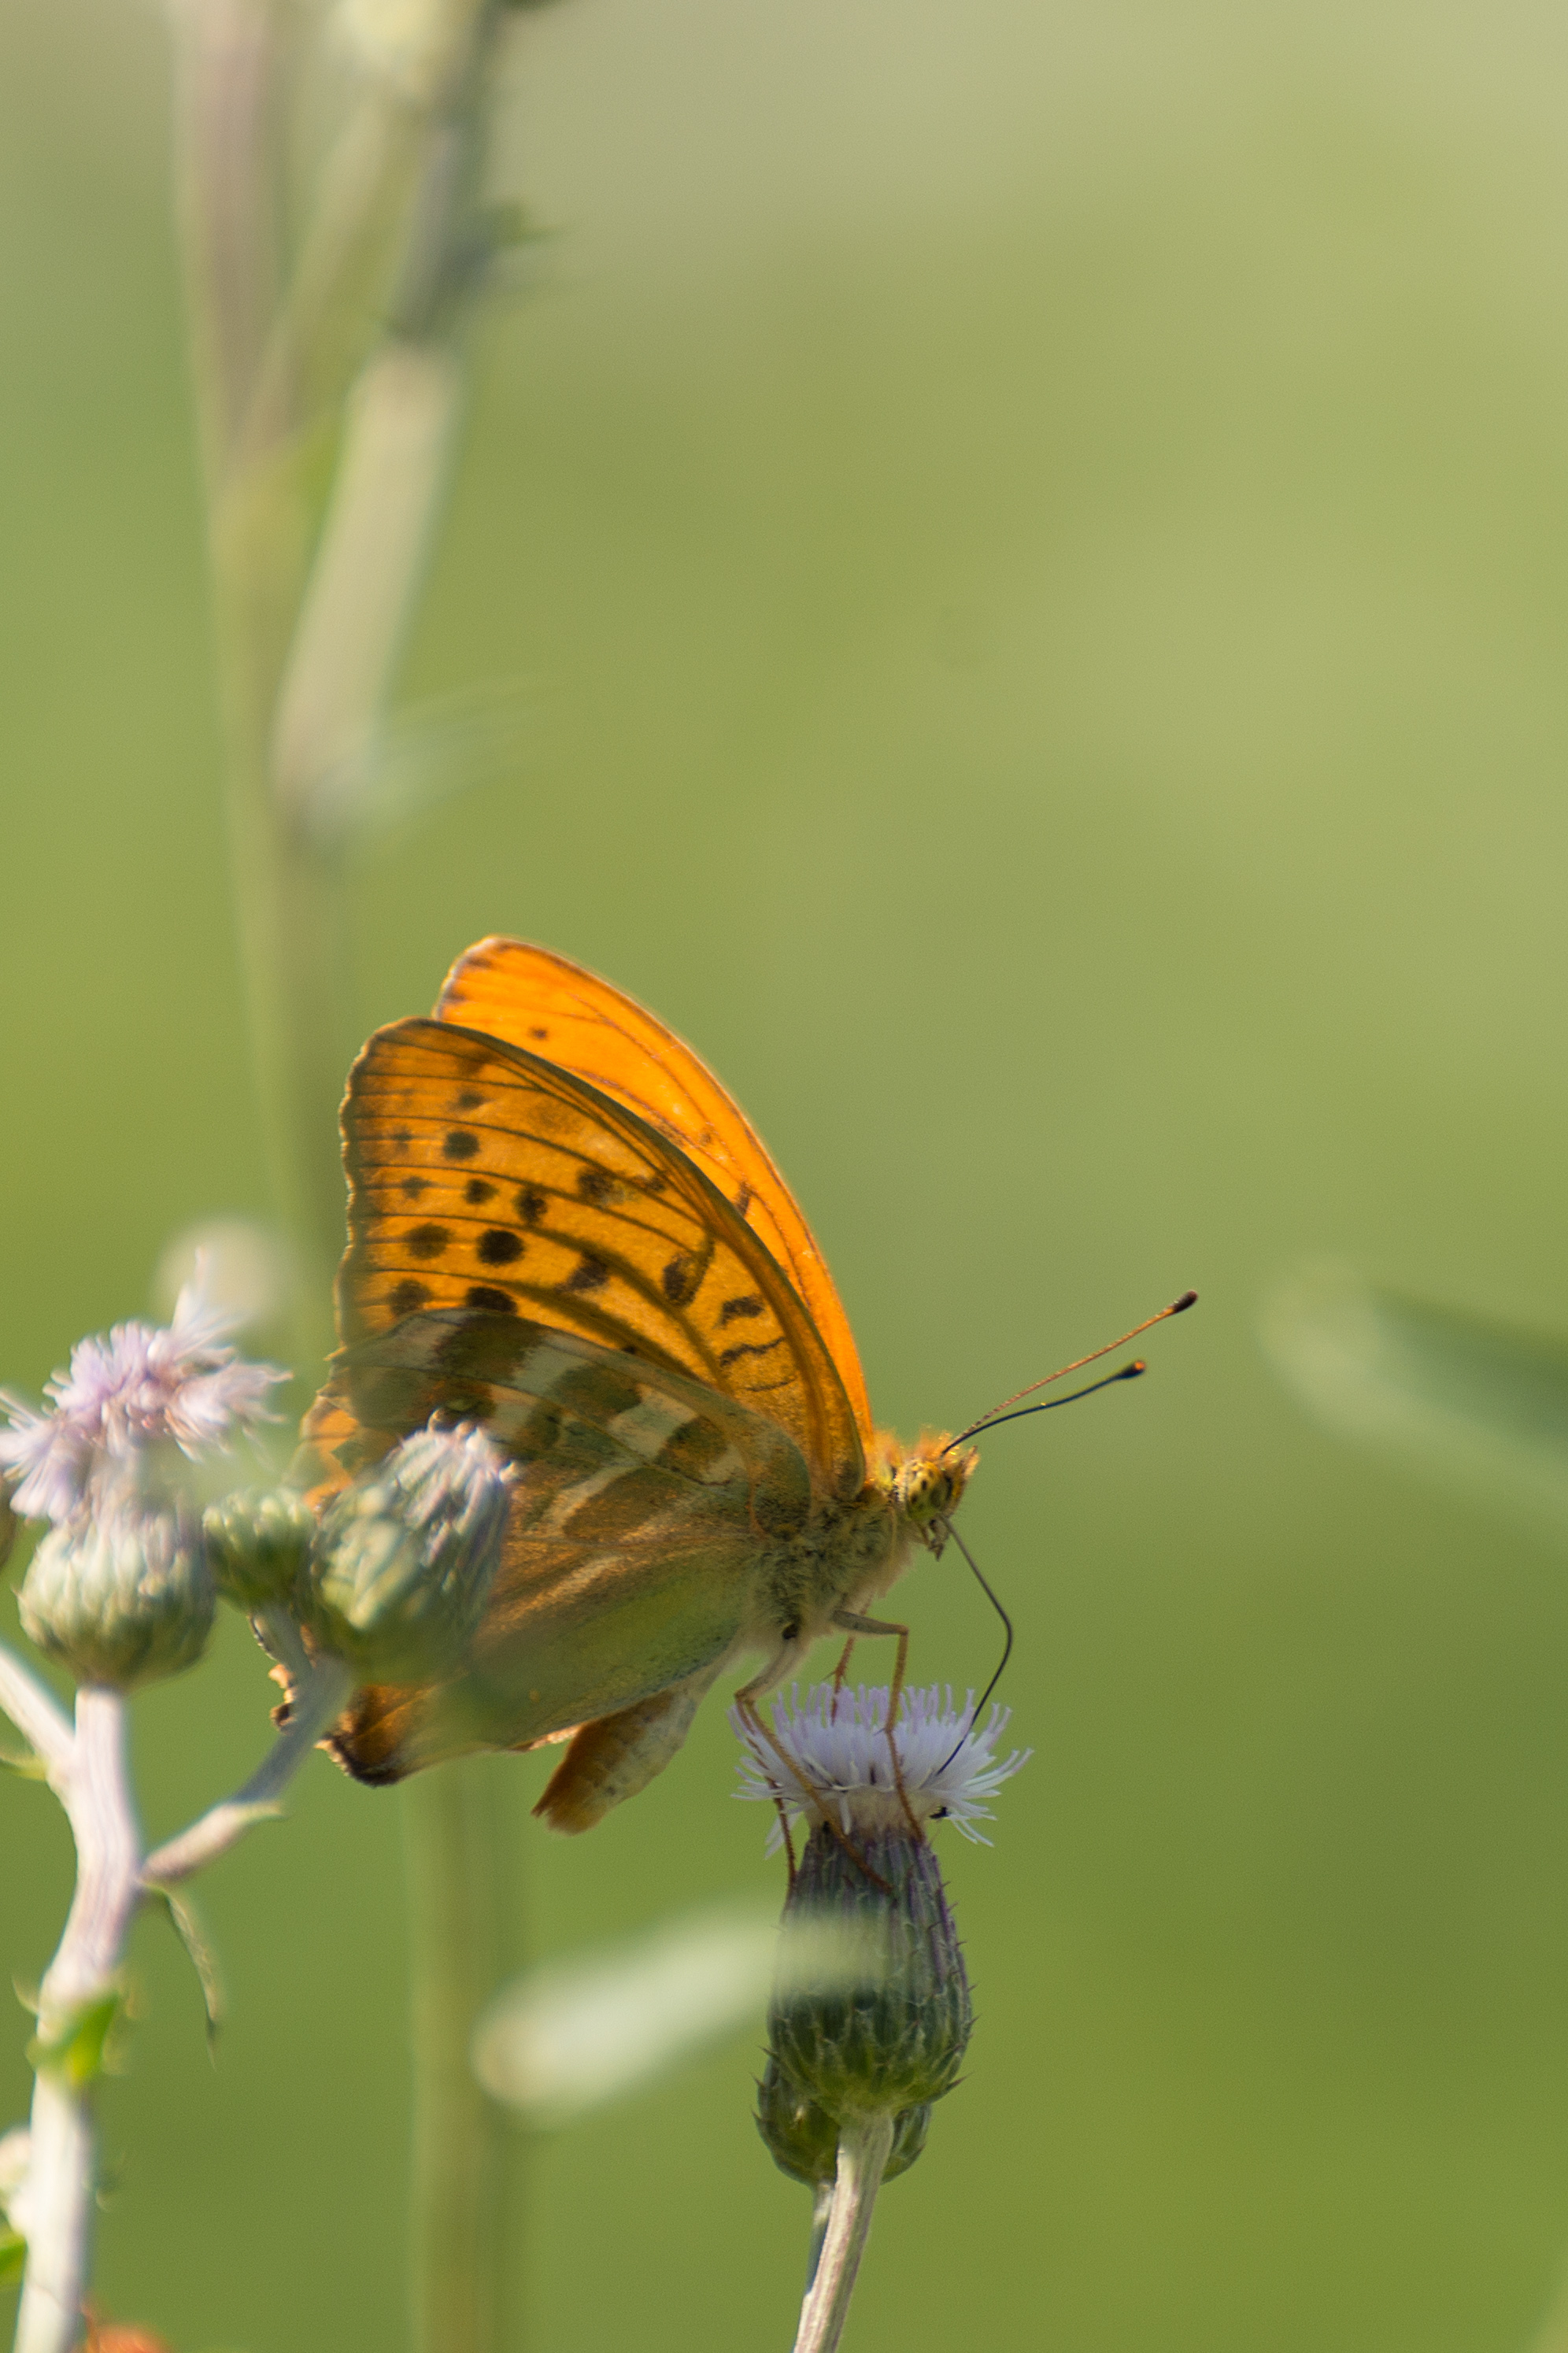
nature, photography, flower, wildlife, insect, nikon, butterfly, flora, fauna, invertebrate, close up, monarch butterfly, nikkor, d800, nectar, 70300mm, nikond800, 70300mmf4556gvr, macro photography, arthropod, pollinator, plant stem, moths and butterflies, lycaenid, brush footed butterfly